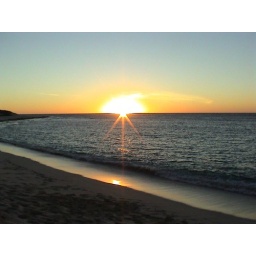
The beach outside the sheep ranch in Western Austalia. Lovely place, great people, fun times.